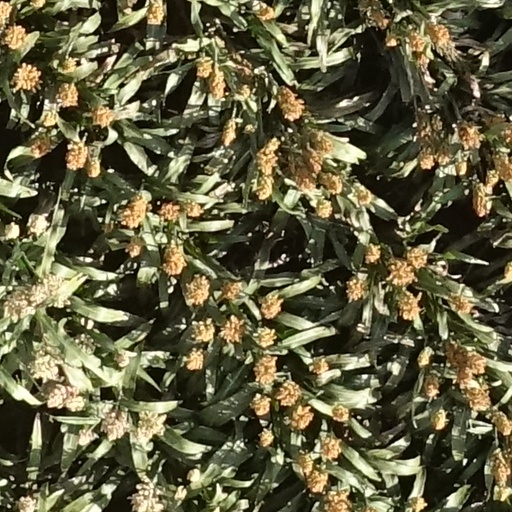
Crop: sorghum